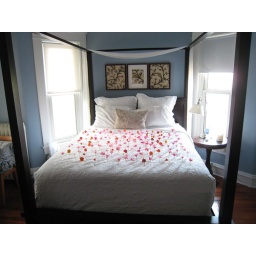
After Katie and Paul's wedding - 1,000 flower petals in vases on the bed